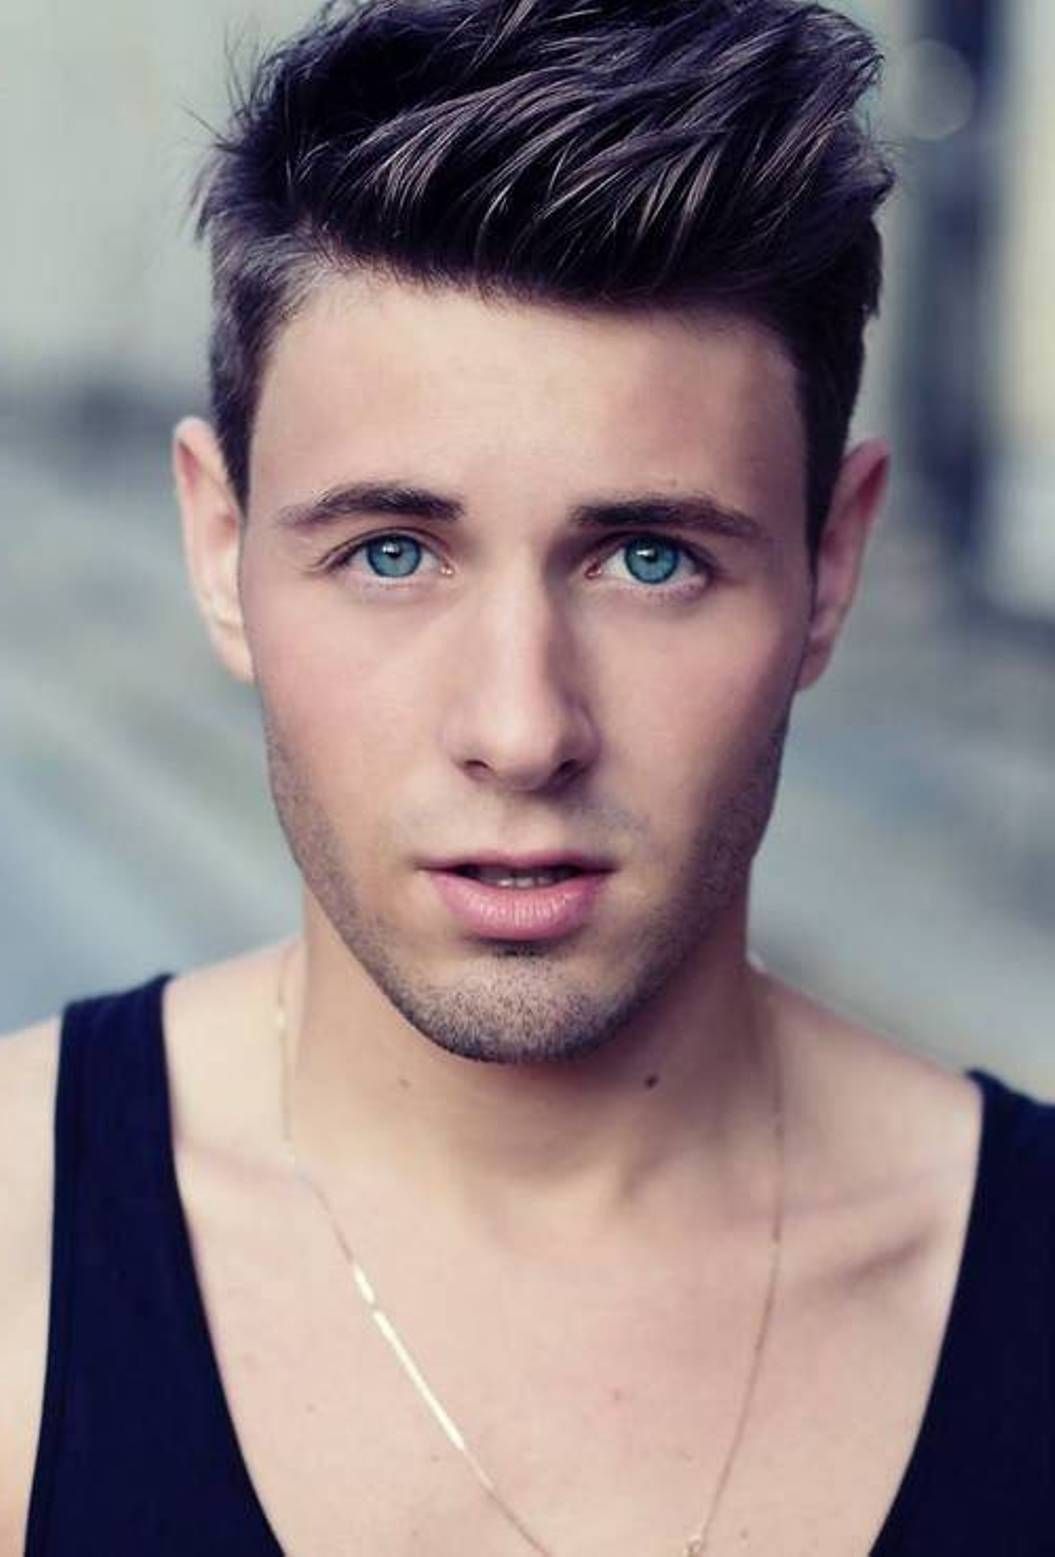
Gender: men